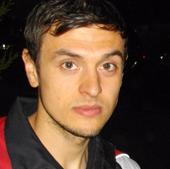
Age: 23